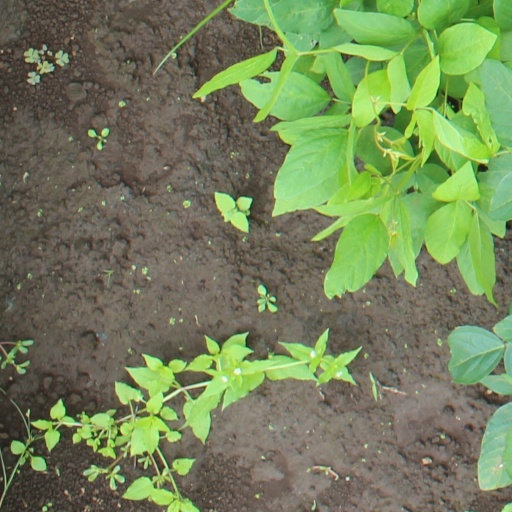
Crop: soybean